Conservation in India

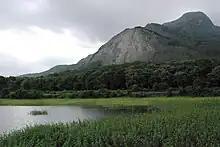
Forests of India's Western Ghats

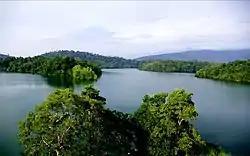
Forests of Kerala. Western part of the Indian peninsula is one of the 32 ecological hotspots of the world.

Ecological issues are an integral and important part of environmental issues challenging India. Poor air quality, water pollution and garbage pollution – all affect the food and environment quality necessary for ecosystems.